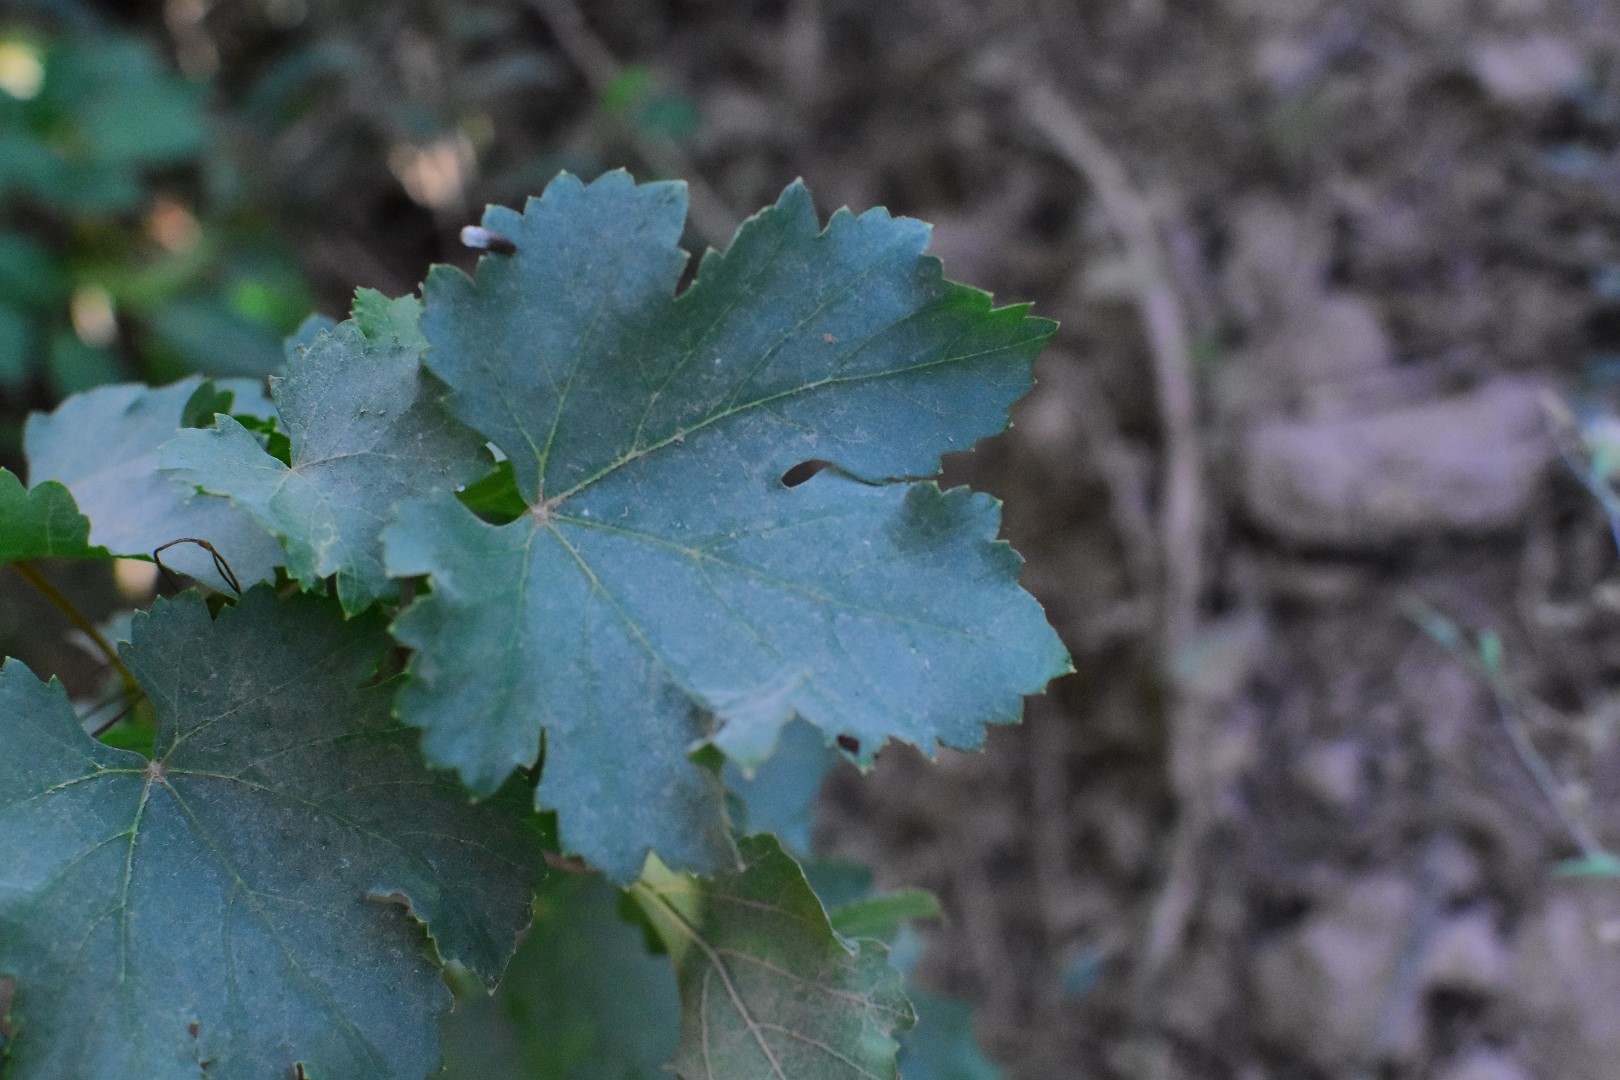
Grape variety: Deas Al-Annz